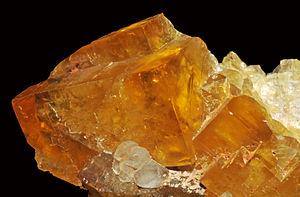
cristaux de calcite, cristaux de fluorite